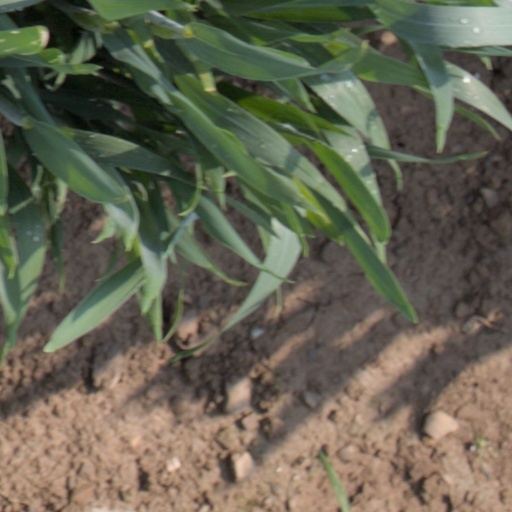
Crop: wheat